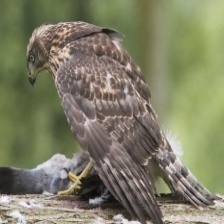
Species: NORTHERN GOSHAWK
Scientific name: ACCIPITER GENTILIS